Battle of Suwon Airfield

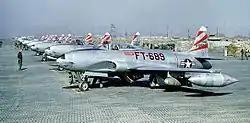
F-80Cs of the 8th Fighter-Bomber Group in Korea during the summer of 1950.

Word of the dogfight spread throughout the area, and an air alert was quickly posted over Seoul. In response, four F-80C Shooting Star aircraft of the 35th Fighter-Bomber Squadron under Captain Raymond E. Schillereff were posted in the skies over Seoul to counter any North Korean aircraft appearing in the area. The F-80s were jet engine-powered fighter aircraft which would easily defeat all of the aircraft known in the North Koreans' air force.